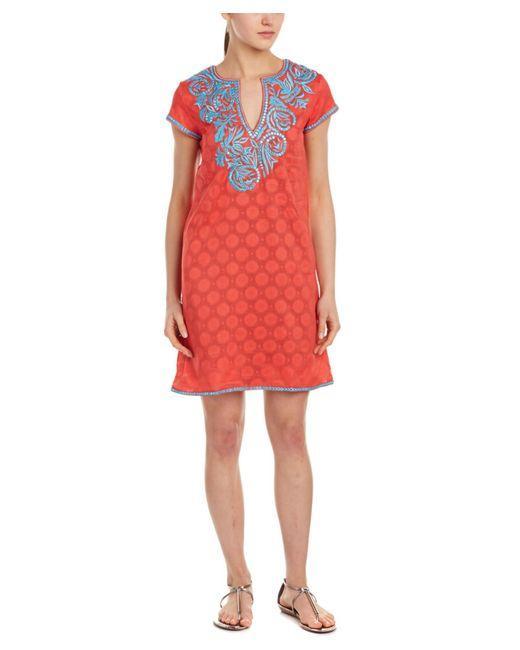
rotes kurzes Damenkleid Kurzarm